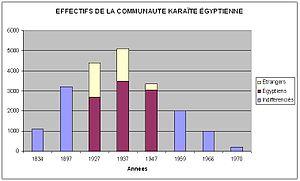
Évolution de la population karaïte égyptienne entre 1834 et 1970.
Le karaïsme est un courant du judaïsme qui s'est séparé du judaïsme rabbinique au plus tard au VIIIᵉ siècle. Contrairement au judaïsme rabbinique, le karaïsme refuse la sacralité de la Loi orale, compilée notamment dans le Talmud. Ses adhérents sont appelés les « karaïtes » ou les « karaïmes », et sont parfois surnommés bnei ou ba'alei haMiqra. Pour les karaïtes, seule la Bible hébraïque possède une valeur sacrée.